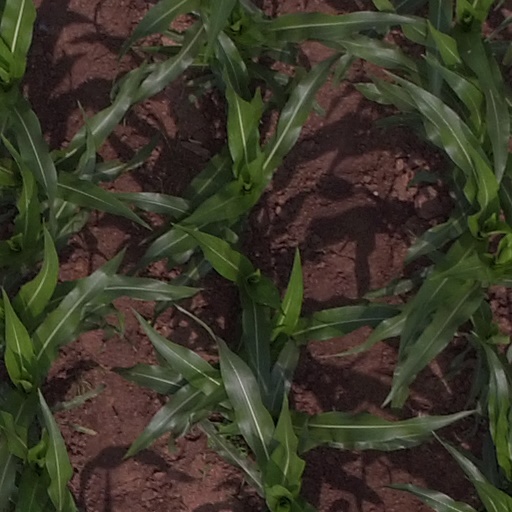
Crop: maize; corn